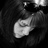
Emotion: sad